History of the Cherokee language

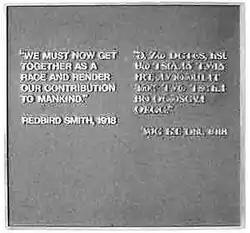
Bilingual plaque in Cherokee and English. Memorial with a quote from the famous Keetoowah Society member and Cherokee statesman Redbird Smith.

In 1824 the first portion of the Bible was translated into the Cherokee language: John 3, translated by a native Cherokee, At-see (also known as John Arch). It was circulated in manuscript and received with enthusiasm, being widely recopied. He completed the Gospel of John by 1824 The complete New Testament was translated in September 1825 by David Brown, also a native Cherokee; this was also circulated in manuscript form, as a type for the Cherokee syllabary had not yet been created. Both Archer and Brown translated the full New Testament into Cherokee.